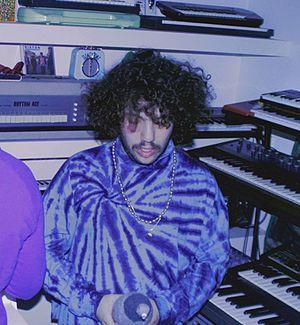
Benjamin Joseph Levin, né le 8 mars 1988, plus connu sous le pseudonyme Benny Blanco, est un auteur-compositeur et producteur de musique américain originaire du comté de Fairfax en Virginie. Il a participé à l'écriture et à la production du titre Tik Tok qui a popularisé la chanteuse Kesha ainsi que I Kissed a Girl, California Gurls, Teenage Dream de Katy Perry, Dynamite de Taio Cruz, Circus et Femme Fatale de Britney Spears, She Doesn't Mind de Sean Paul ou encore Love Yourself de Justin Bieber.